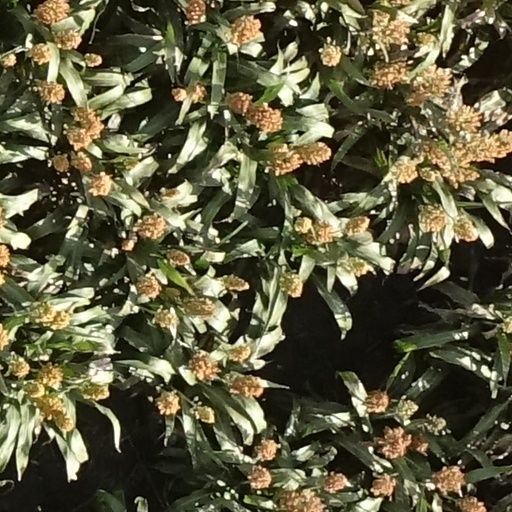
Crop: sorghum